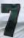
Number: 7